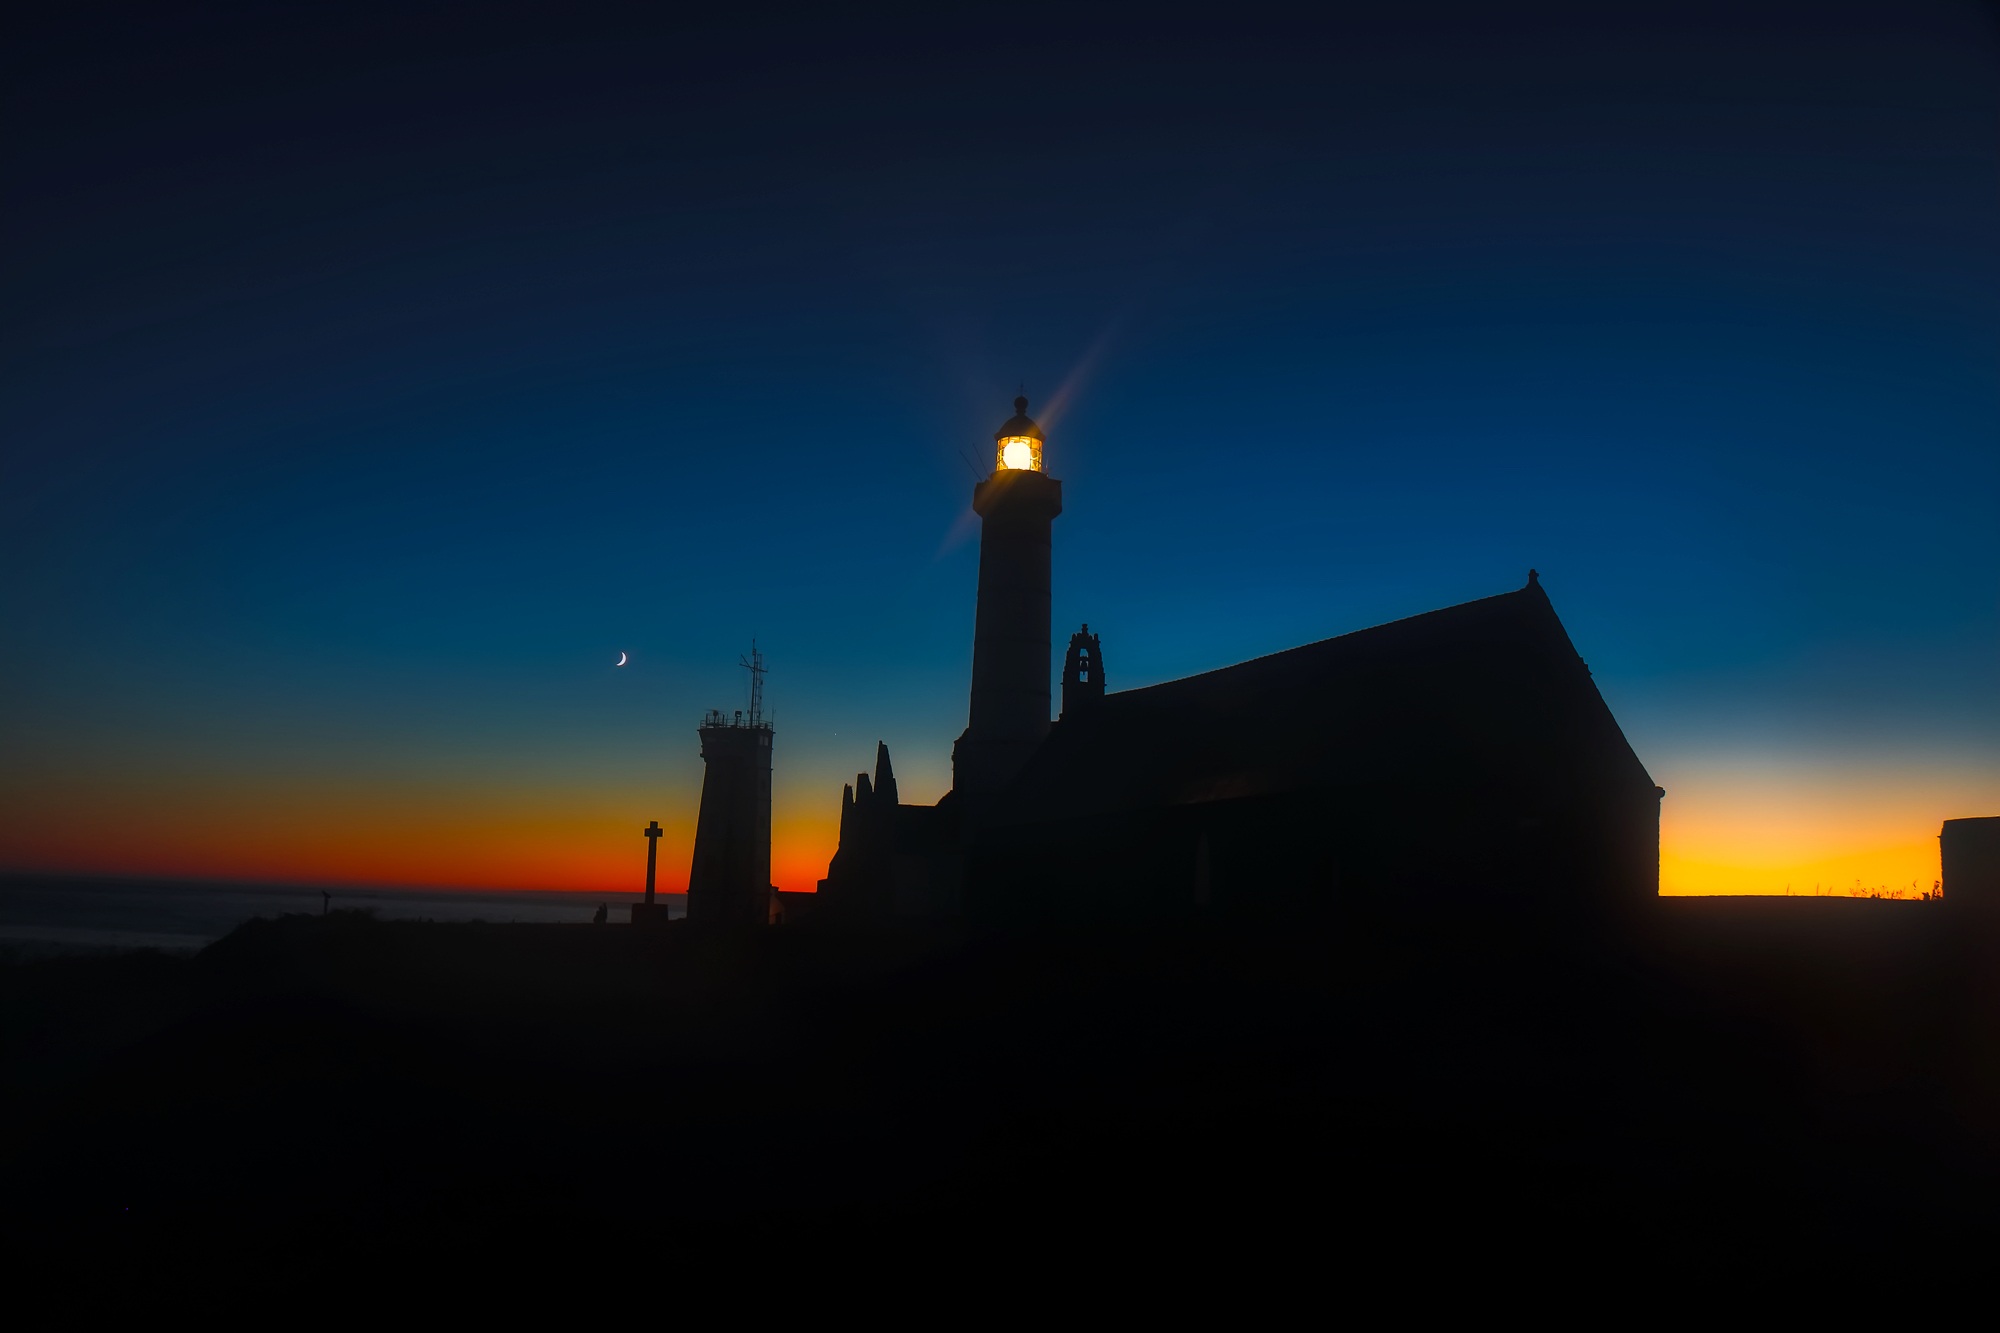
sea, water, ocean, horizon, light, lighthouse, architecture, structure, sky, sunrise, sunset, night, sunlight, morning, dawn, atmosphere, seaside, dusk, france, evening, tower, glow, darkness, hdr, stars, silhouettes, astronomical object